The Dakota

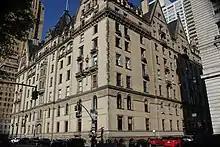
View from 73rd Street and Central Park West

Before The Dakota was completed, architectural critic Montgomery Schuyler was skeptical of the building's potential, saying: "At present, it is too isolated to come to anything like an immediate favor with the wealthy classes..." By the time the Dakota opened, it was widely acclaimed. The "New York Daily Graphic" wrote that the building was "one of the most perfect apartment houses in the world". The "Real Estate Record and Guide" wrote in 1884: "The owners have been fortunate in their architect, and Mr. Hardenbergh has been fortunate in his clients." Two years later, H. W. Fabian referred to the Dakota as the "most excellent of any of the kind in New York", and M. G. Van Rensselaer said the Dakota was the only apartment building she had ever seen that "merits praise". Elizabeth Hawes said in her 1993 book "New York, New York" that the building looked "both important and unlikely" when it had been completed.